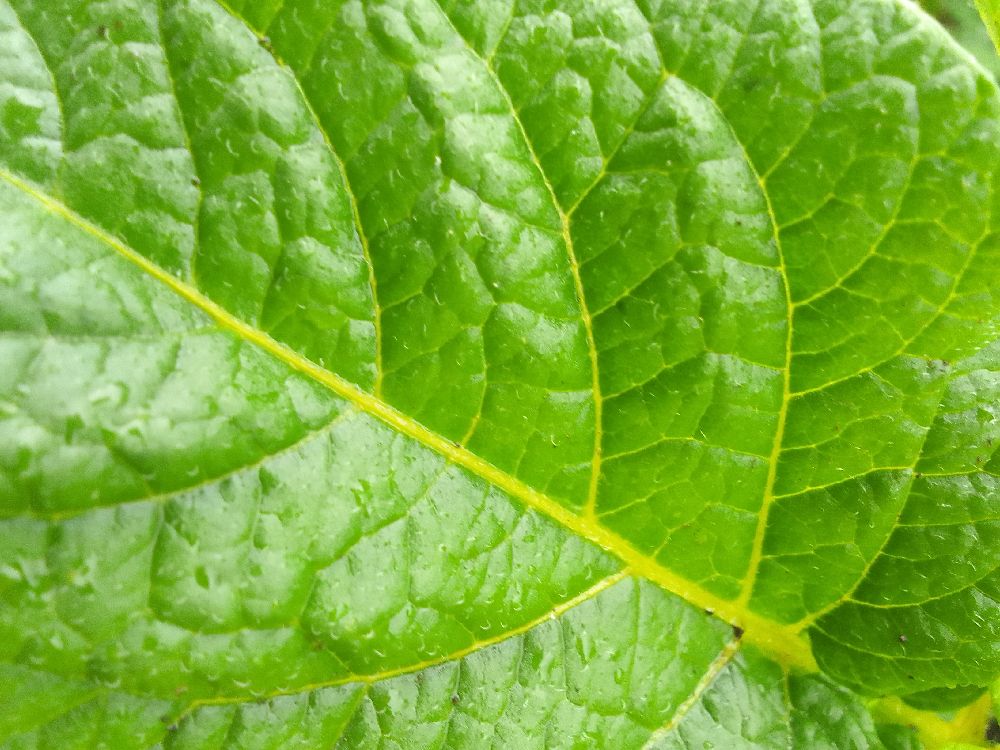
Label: Healthy